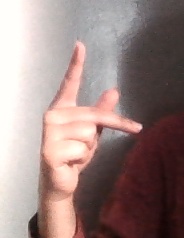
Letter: dha